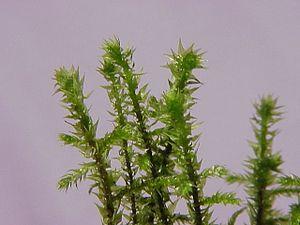
Rhytidiadelphus triquetrus est une espèce de bryophyte.